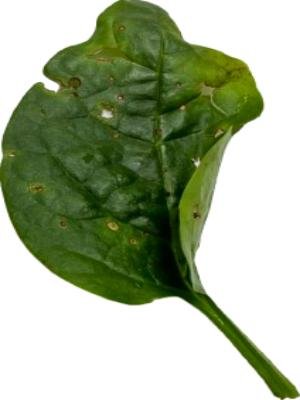
Label: Pest-Damage